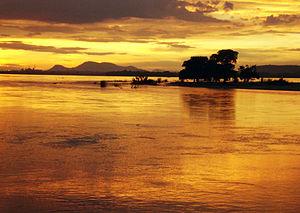
Khordha est une division administrative de l'État d'Orissa, en Inde. Il a été formé le 1ᵉʳ avril 1993 par le la division de l'ancien district de Puri dans Puri, Khurda et Nayagarh districts. En 2000, le nom de district a été changé pour Khordha. Le siège du district est Khordha Ville, anciennement connue sous le nom Jajarsingh, ou Kurada. La capitale de Bhubaneswar est situé dans ce quartier. Khurda est la plus urbanisée de tous les quartiers de Odisha. Khurda Road, la station de chemin de fer qui dessert la ville est également le siège de la division de la East Coast Railway des chemins de fer indiens. Khurda est connu pour ses ustensiles en laiton, des industries artisanales, la fabrication de l'entraîneur de chemin de fer, et la fabrication du câble.
Le district de Cuttack est un district de l'État de l'Odisha en Inde.